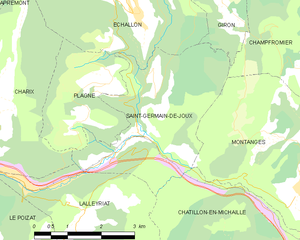
Carte des communes françaises: Saint-Germain-de-Joux